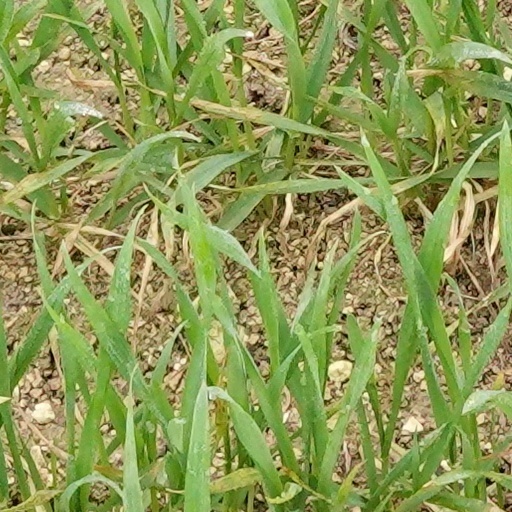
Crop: wheat